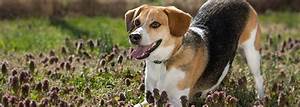
Label: dog